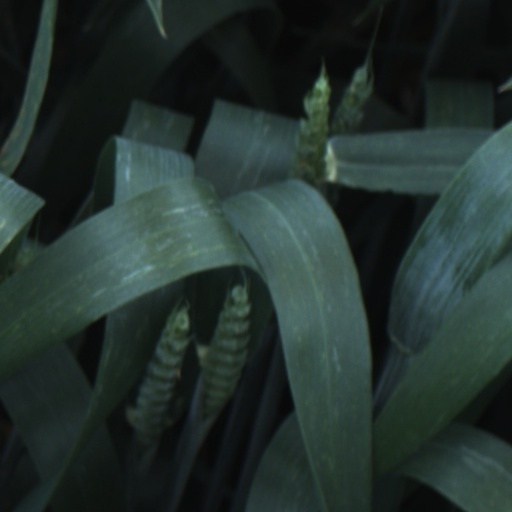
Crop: wheat